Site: brandenburg
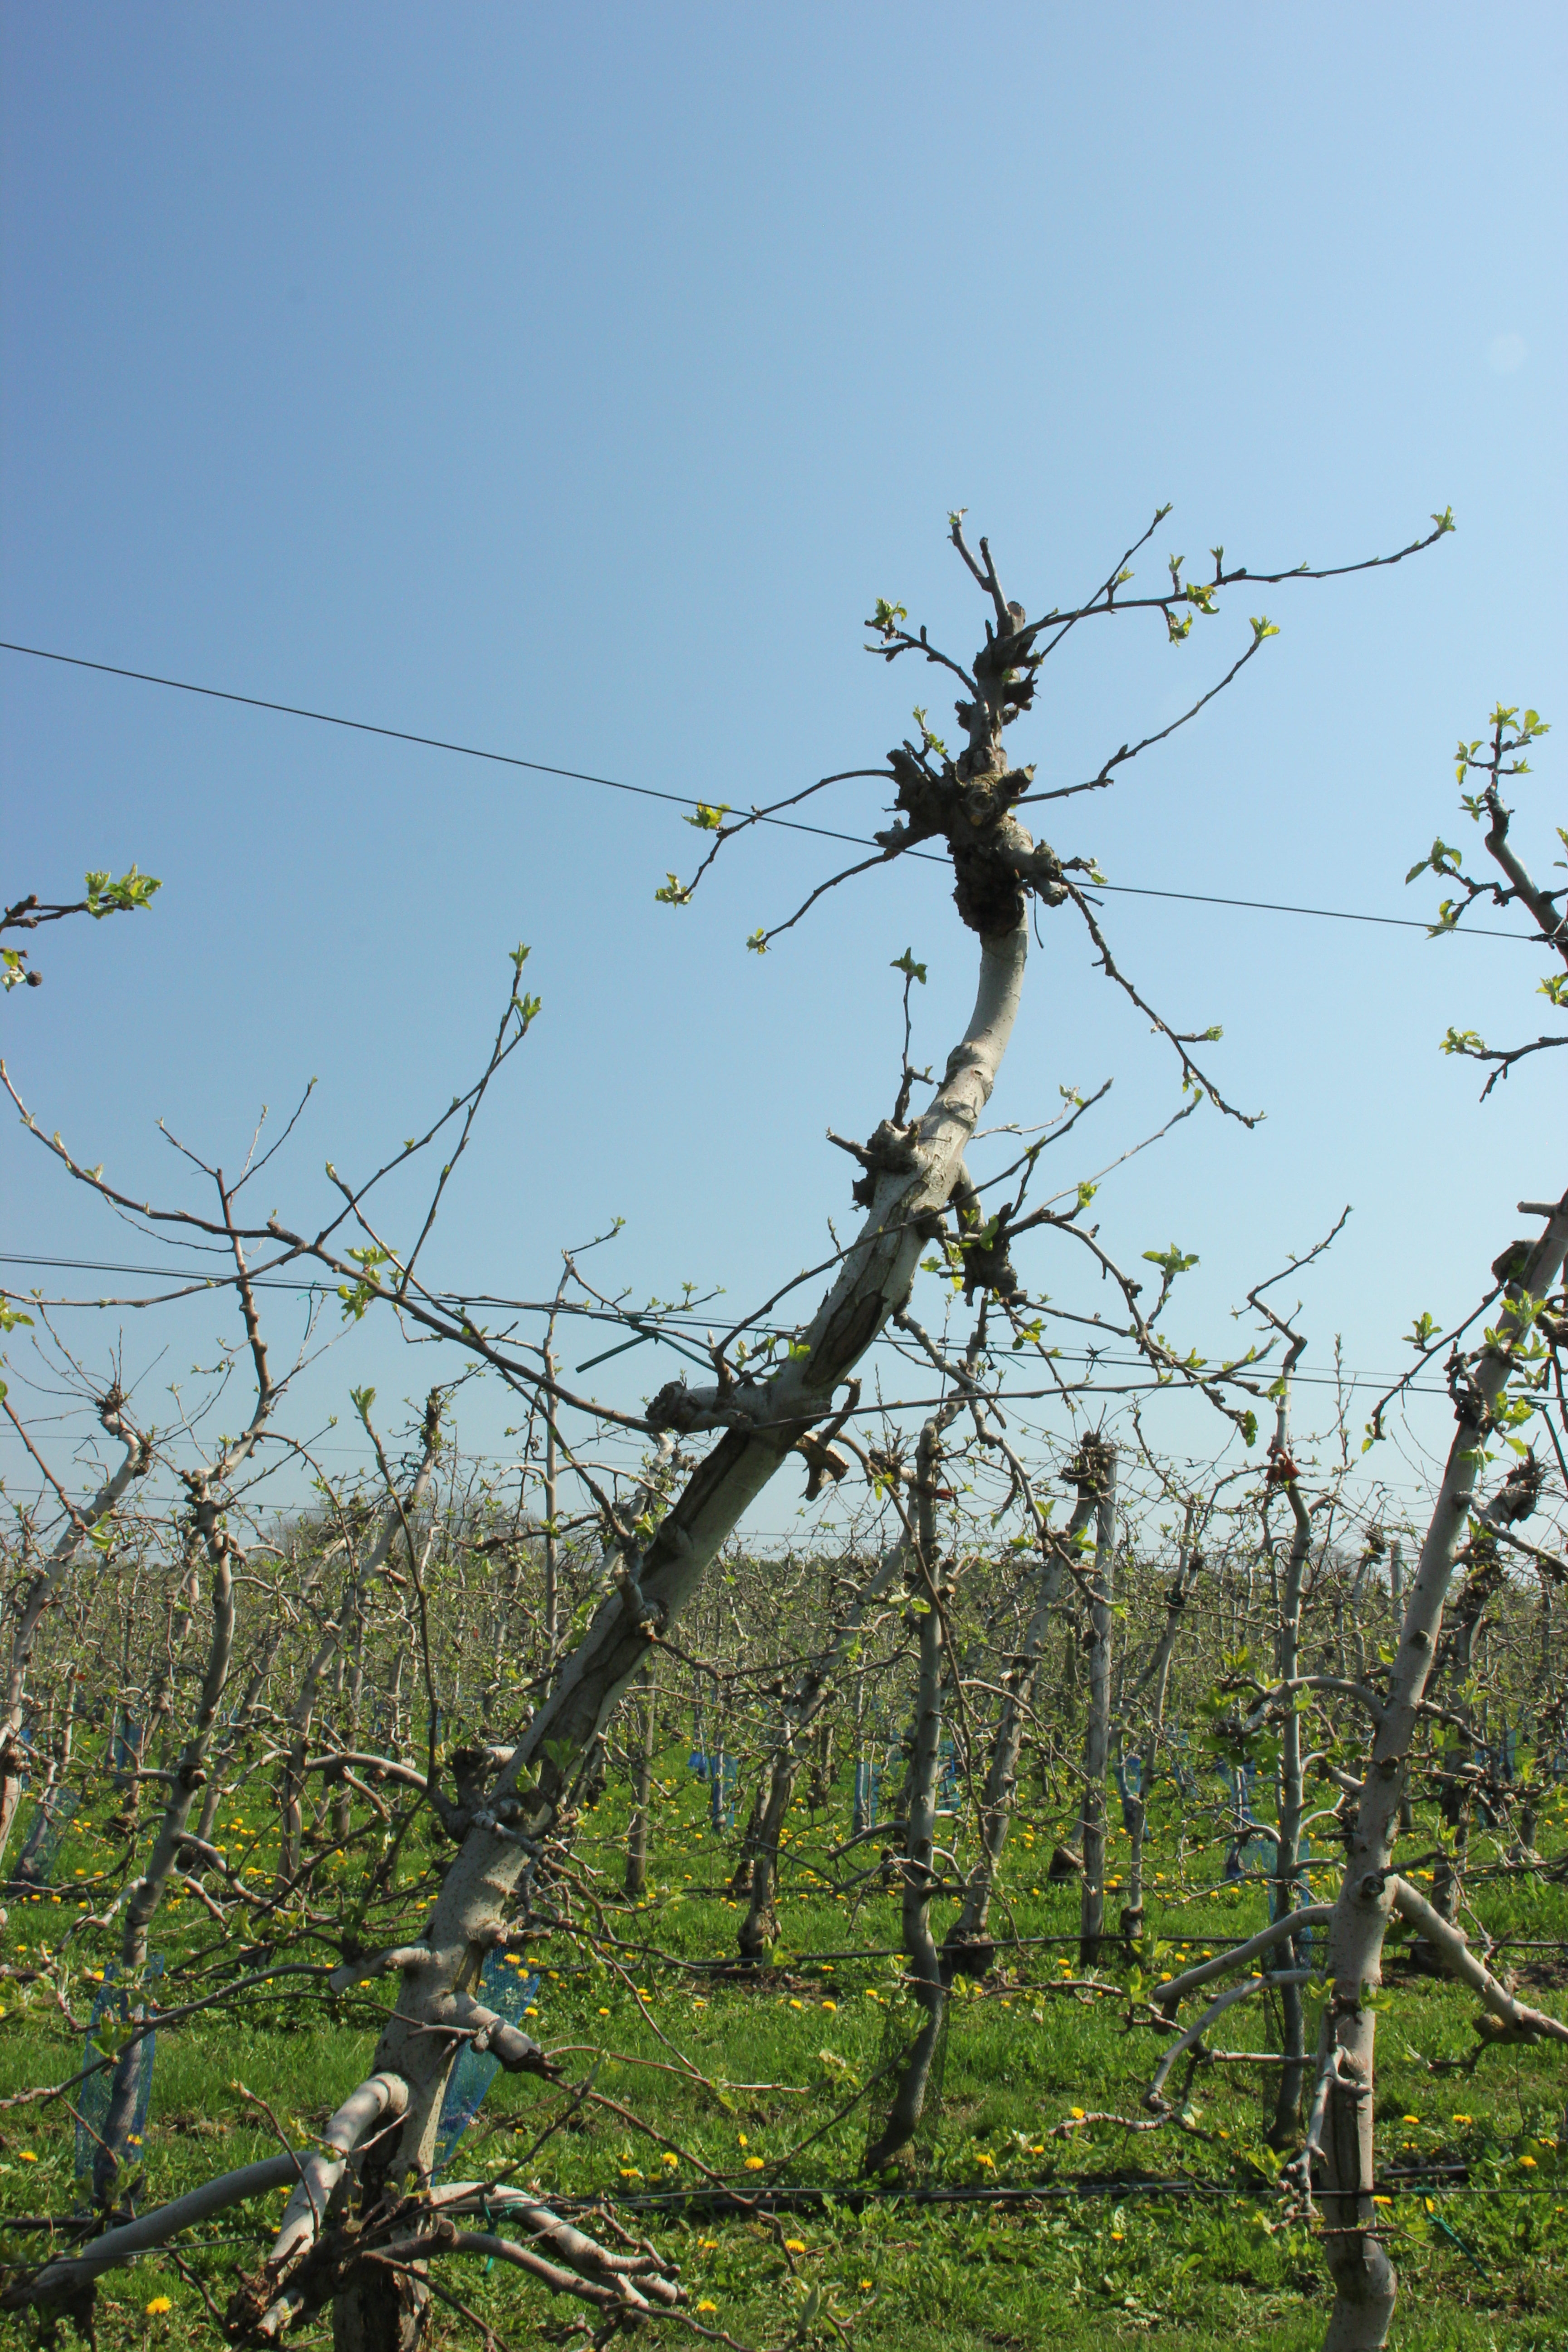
Growth stage (BBCH 56): Inflorescence emergence